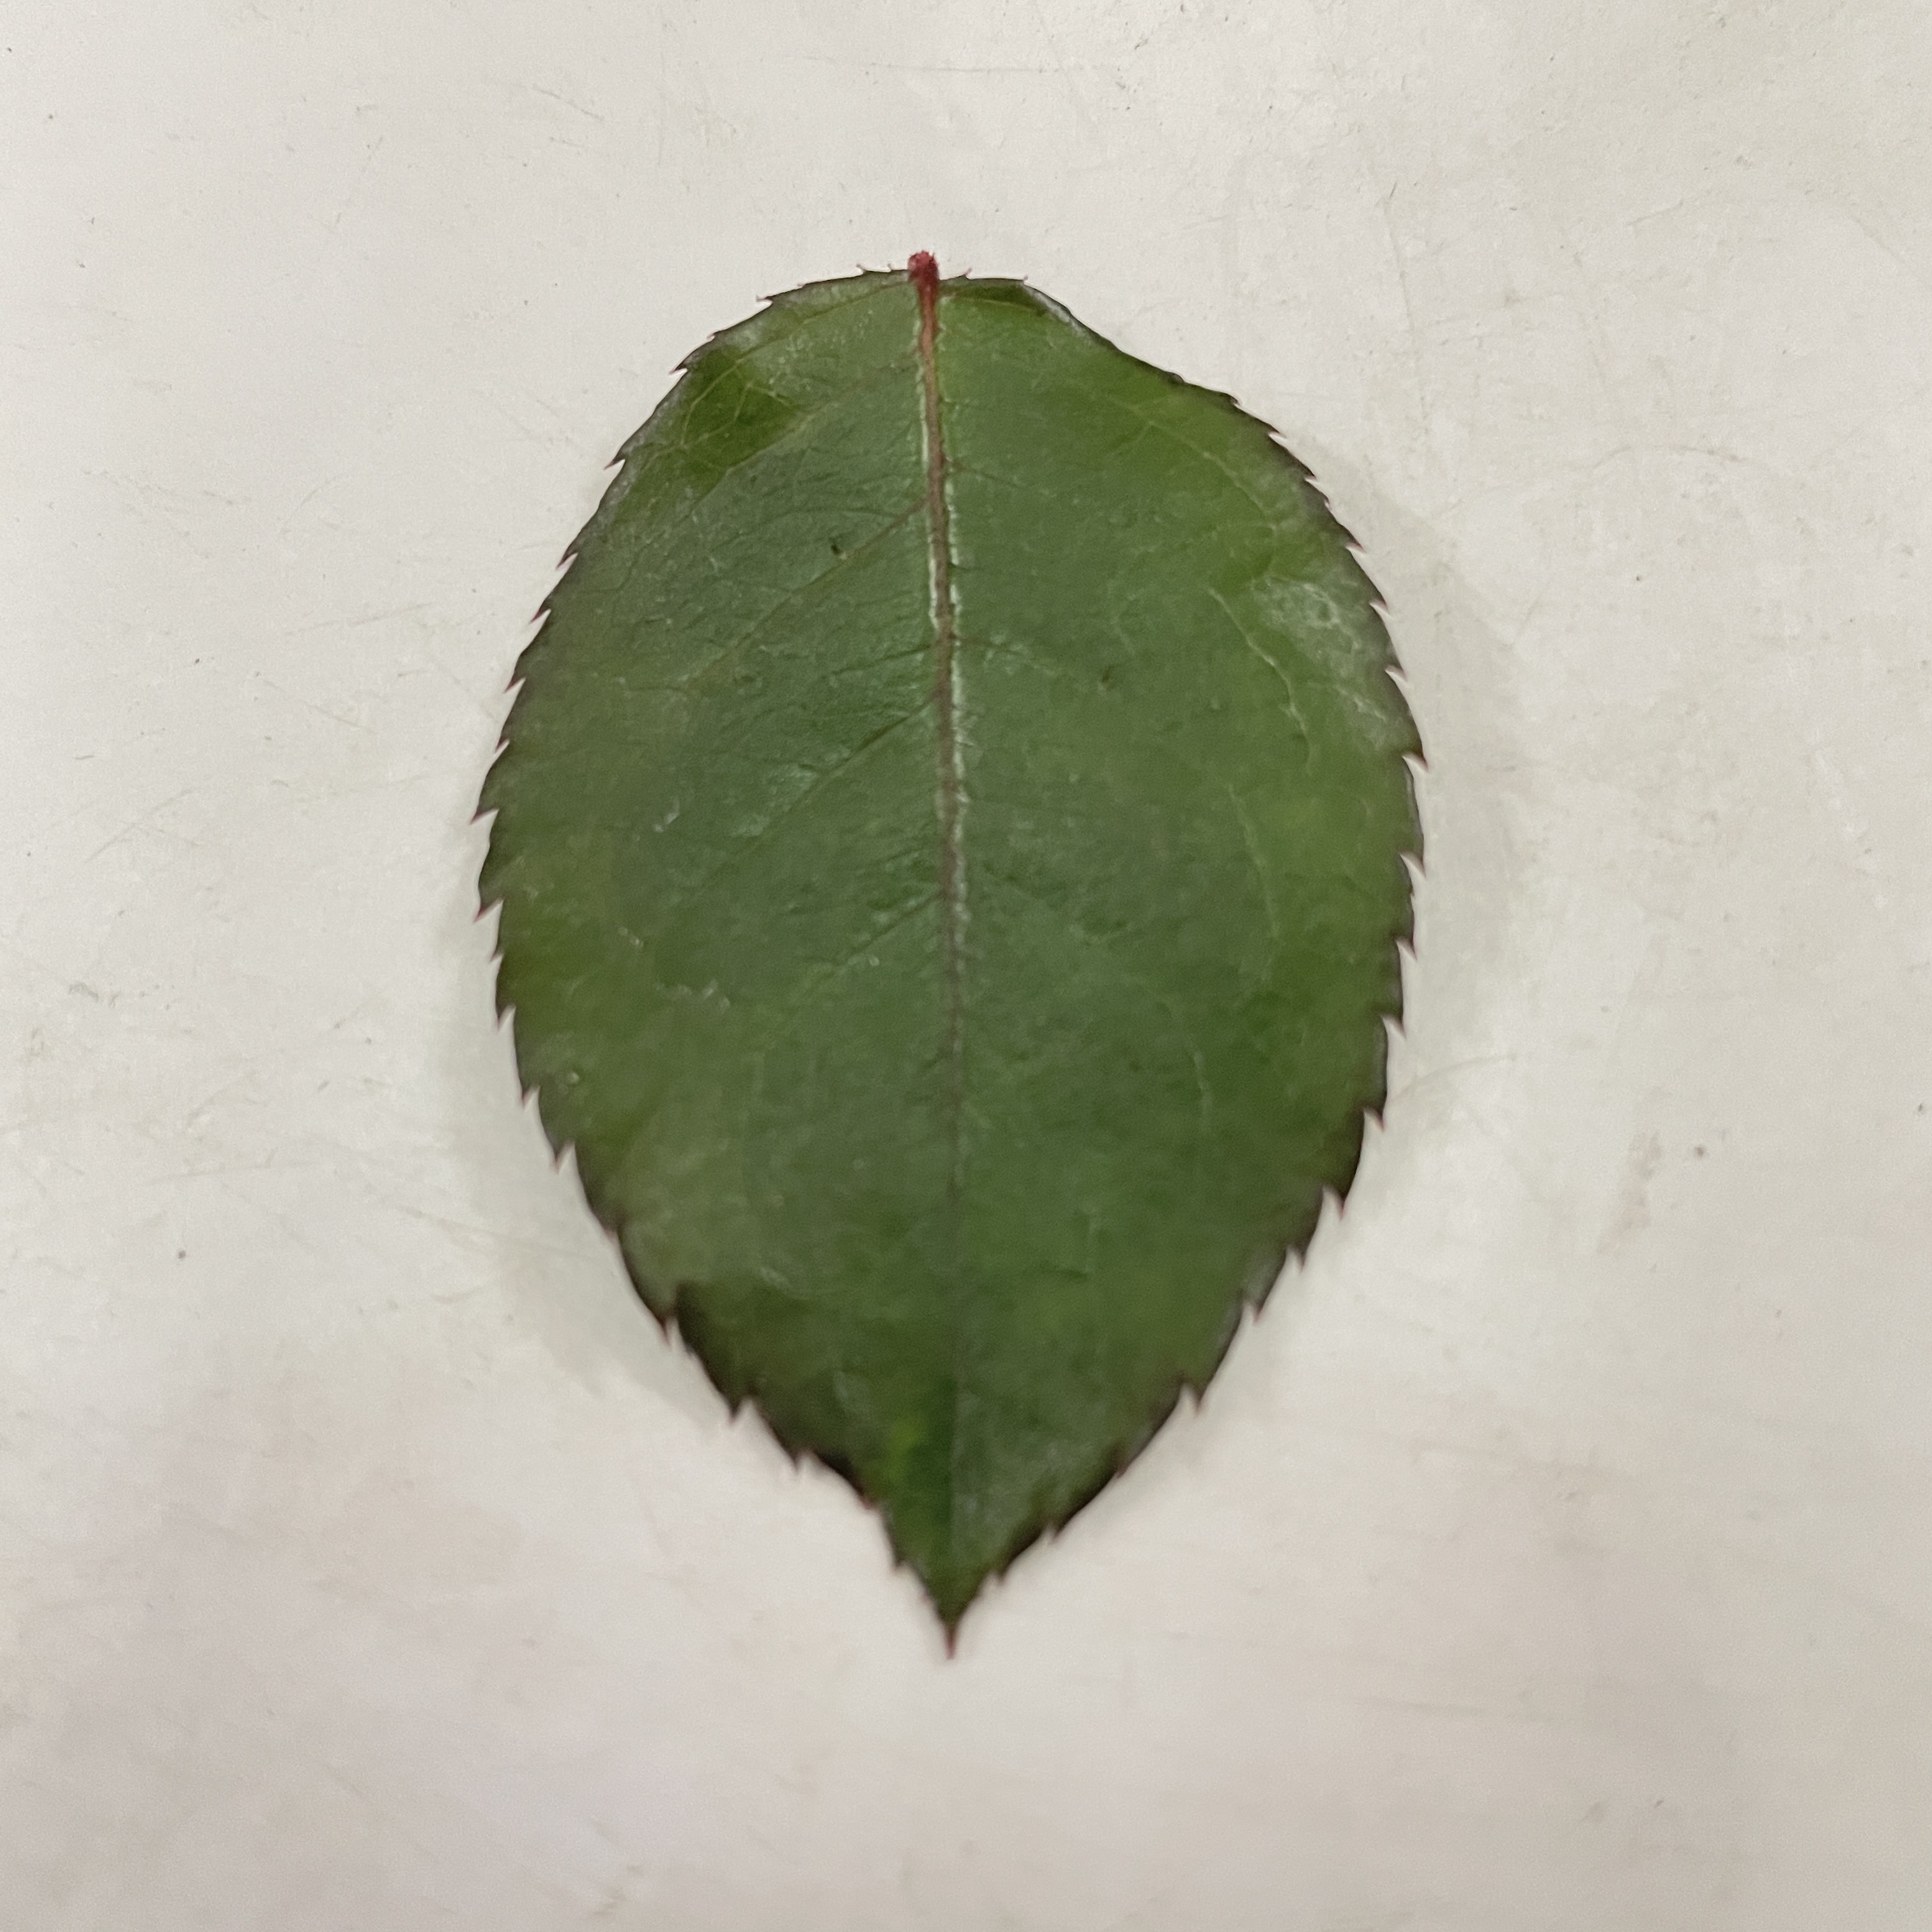
Label: Healthy Leaf